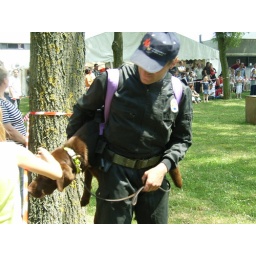
dog in a bag